Introduction (film)

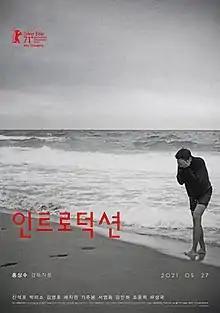
Release poster

Introduction is a 2021 South Korean drama film written, directed, produced, photographed, scored and edited by Hong Sang-soo. The film stars Shin Seok-ho, Park Mi-so and Kim Min-hee.